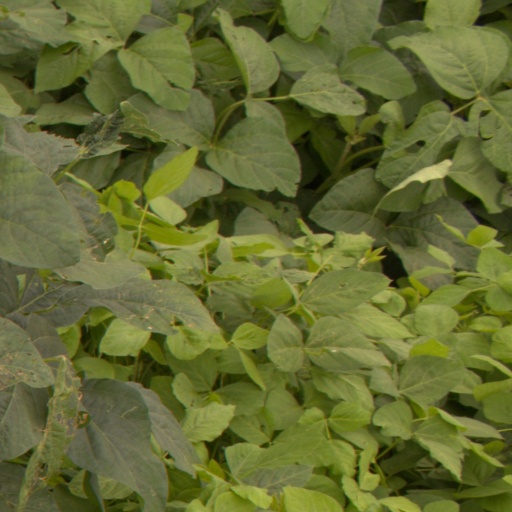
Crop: soybean